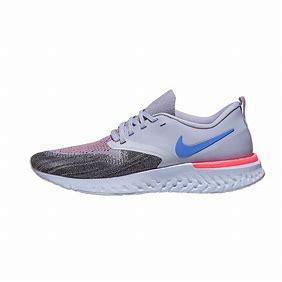
Brand: Nike
Model: Odyssey React Flyknit 2